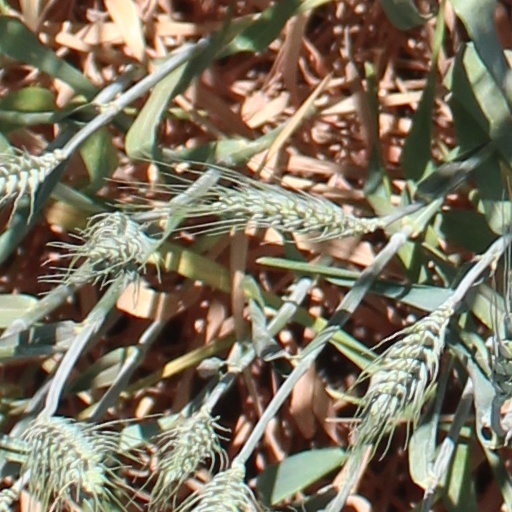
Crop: wheat